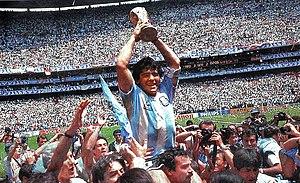
L'équipe d'Argentine de football est la sélection de joueurs argentins représentant le pays lors des compétitions internationales de football masculin, sous l'égide de l'Asociación del Fútbol Argentino.
Diego Armando Maradona, né le 30 octobre 1960 à Lanús, est un footballeur international argentin devenu entraîneur. Il évoluait au poste de milieu offensif sous le maillot numéro 10.